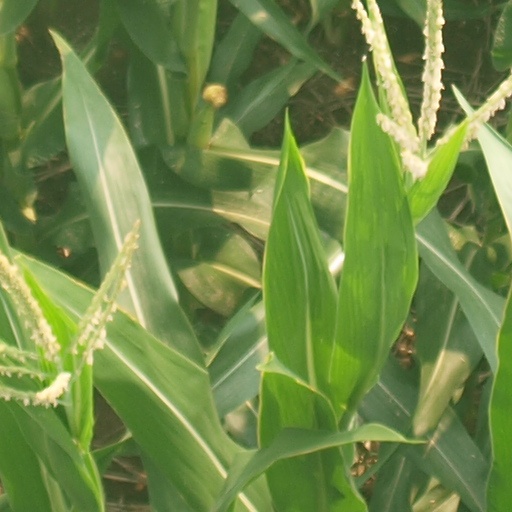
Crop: maize; corn